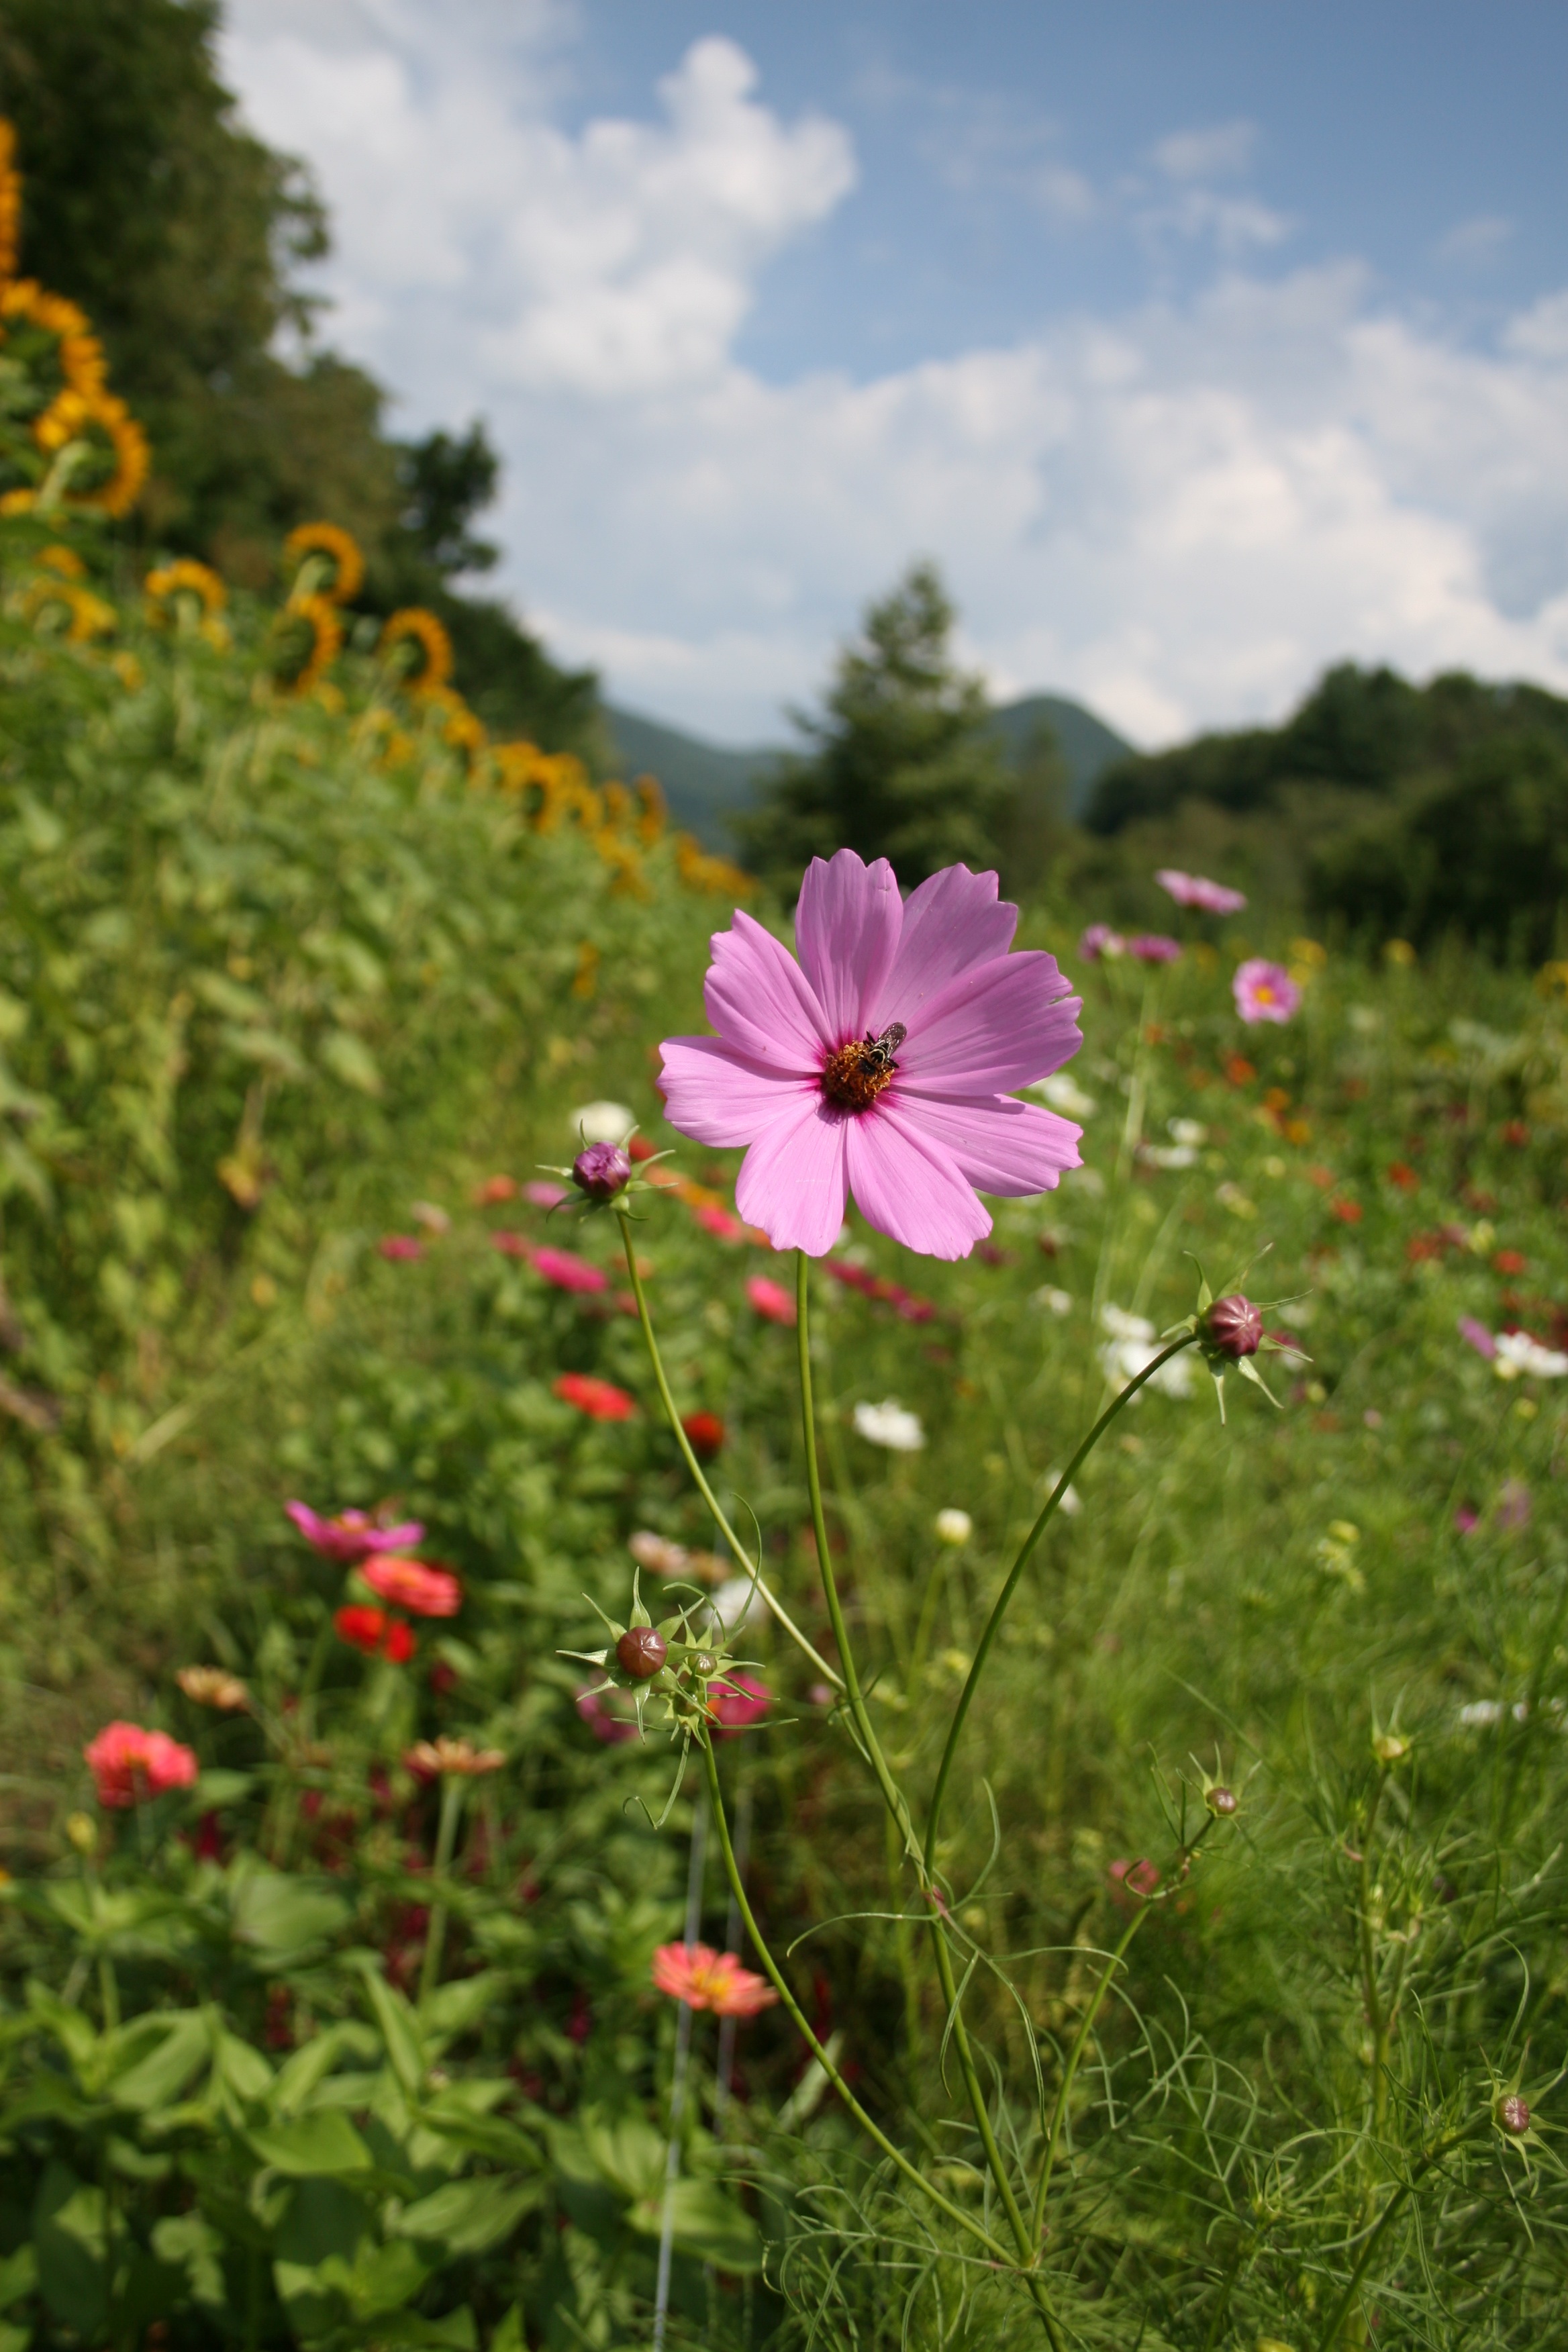
nature, grass, plant, field, farm, lawn, meadow, prairie, cosmos, flower, petal, summer, floral, botany, garden, pink, flora, wildflower, grassland, beauty, flowering plant, daisy family, annual plant, land plant, garden cosmos